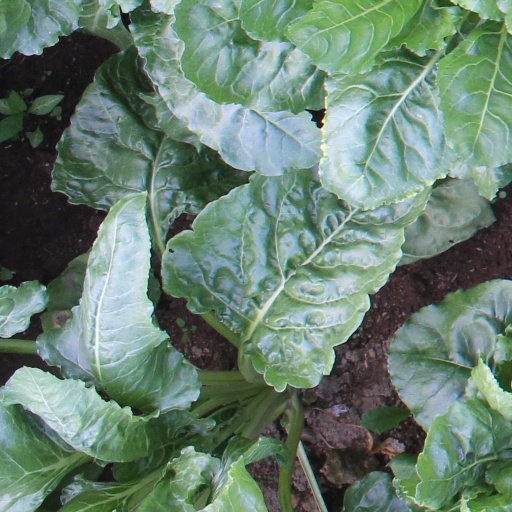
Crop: sugar beet